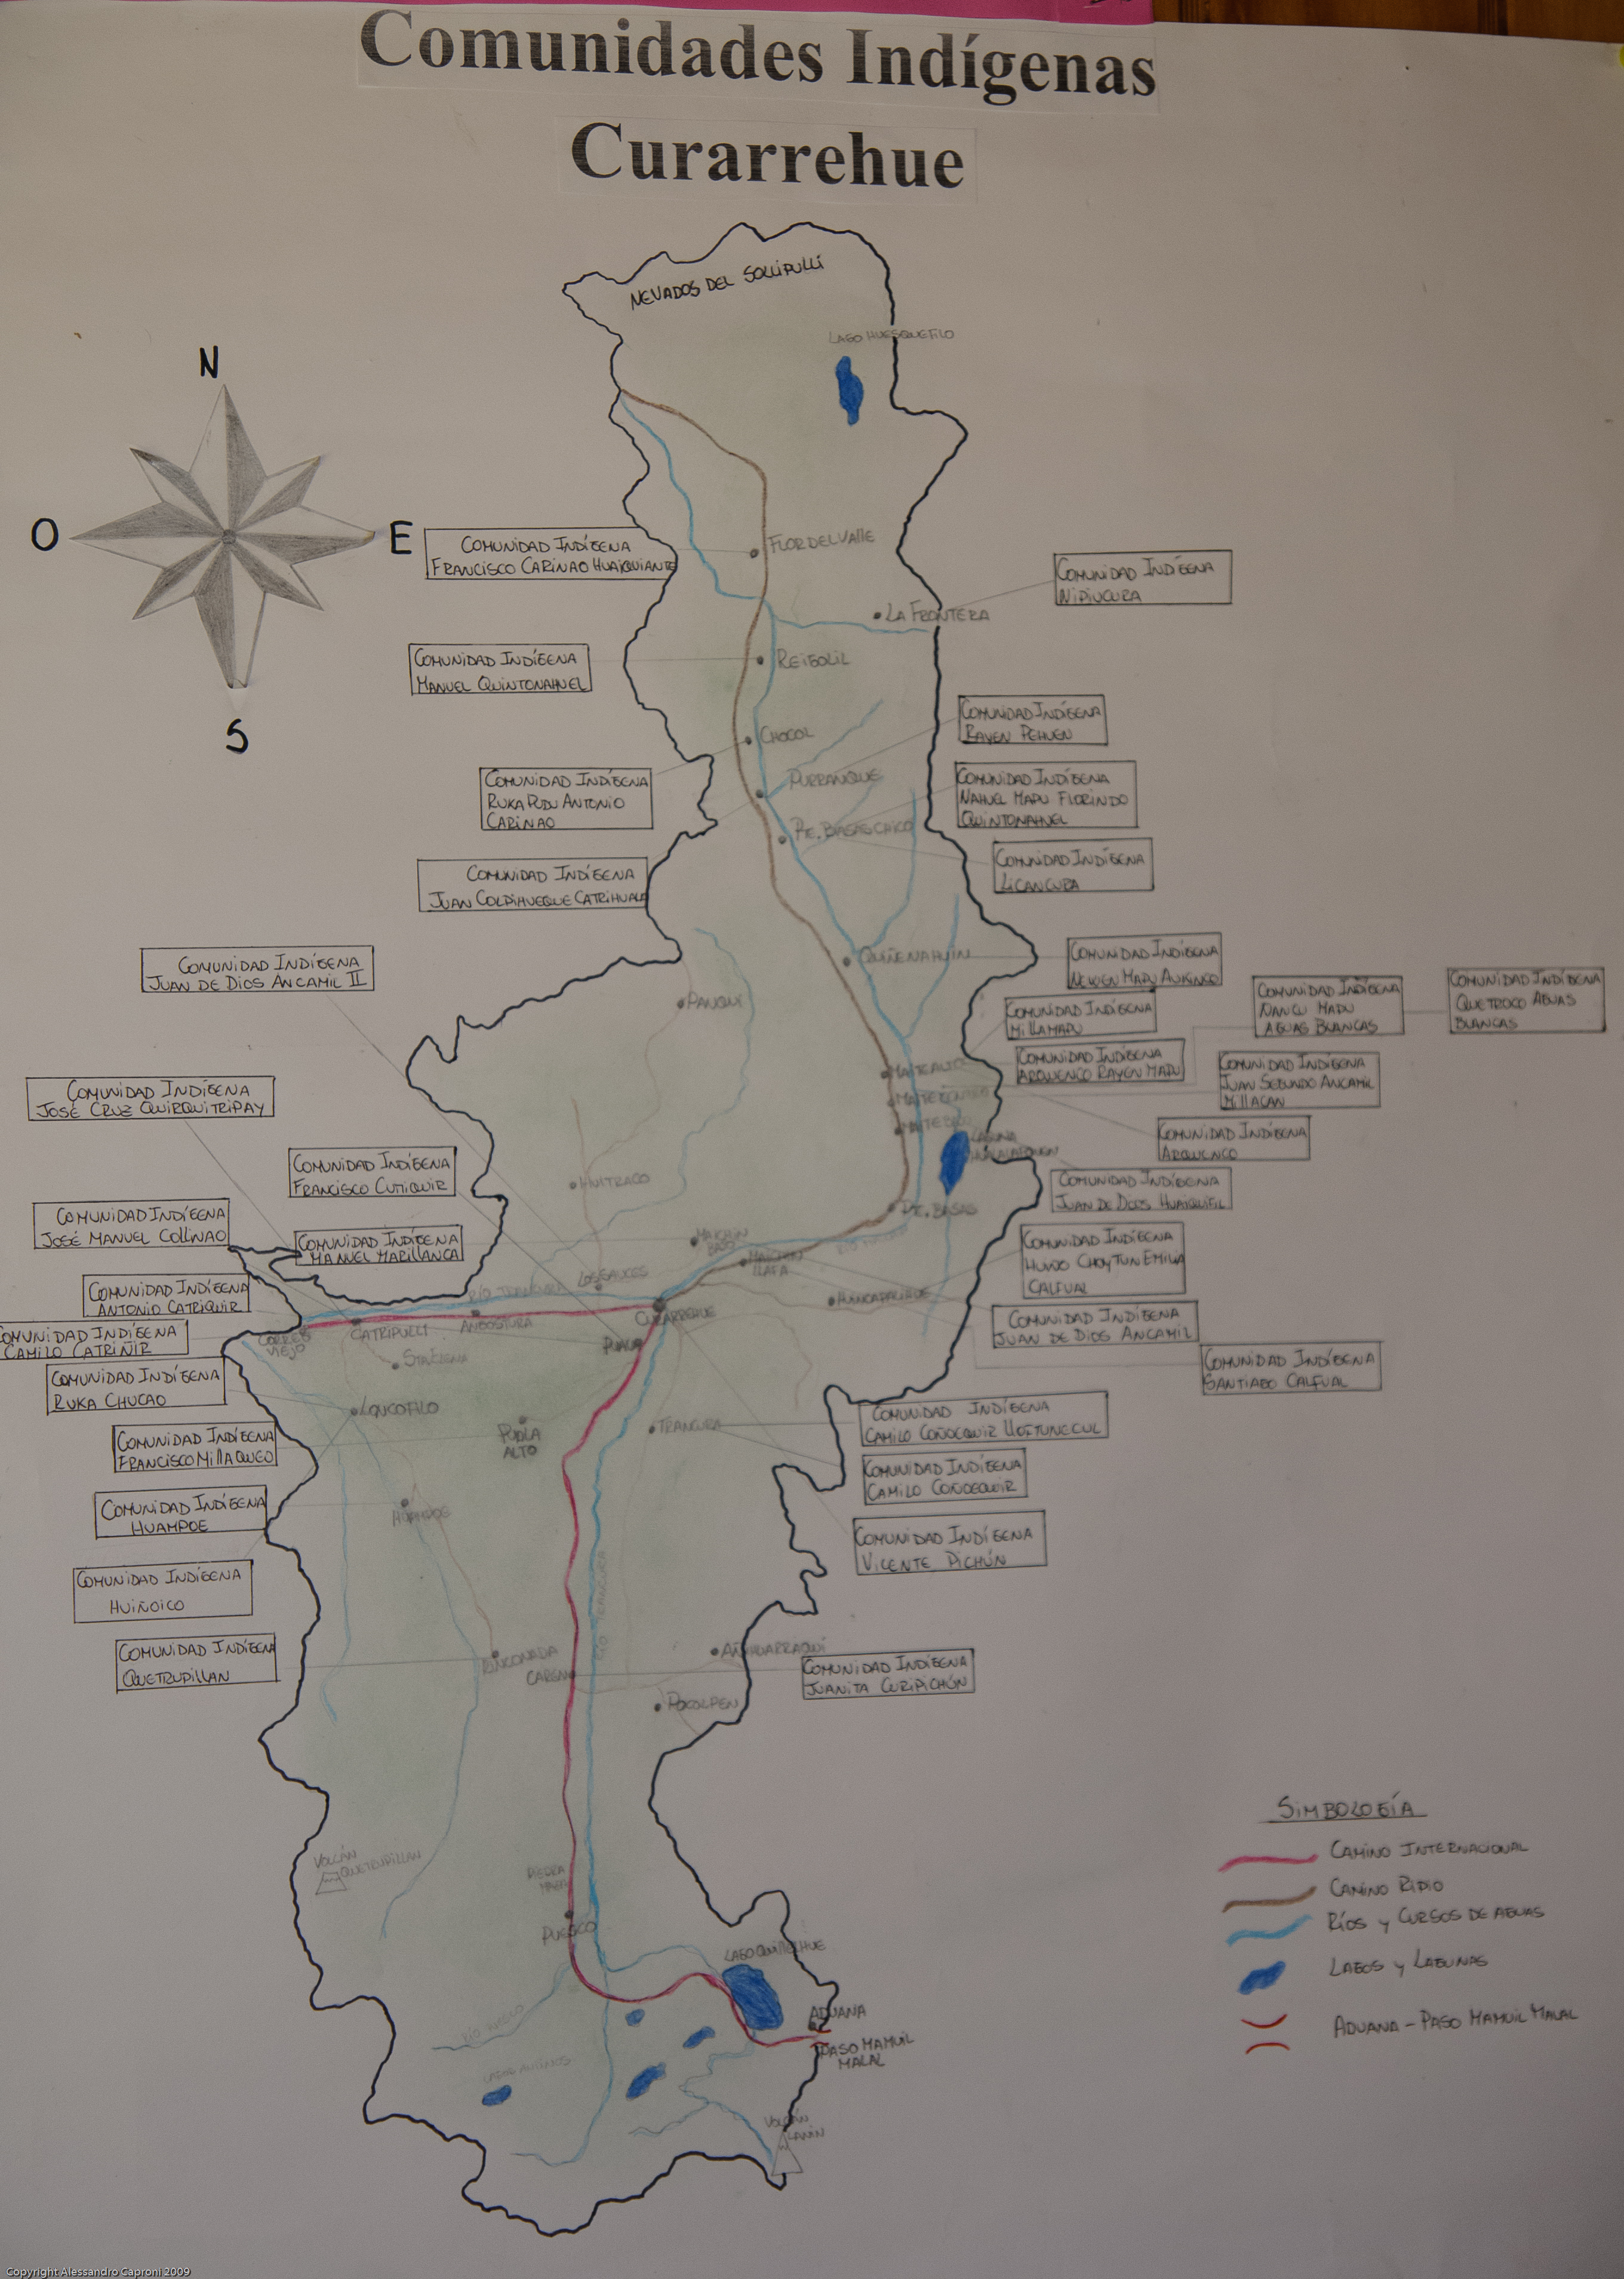
line, biology, nikon, map, chile, drawing, design, diagram, d300, atmosphere of earth